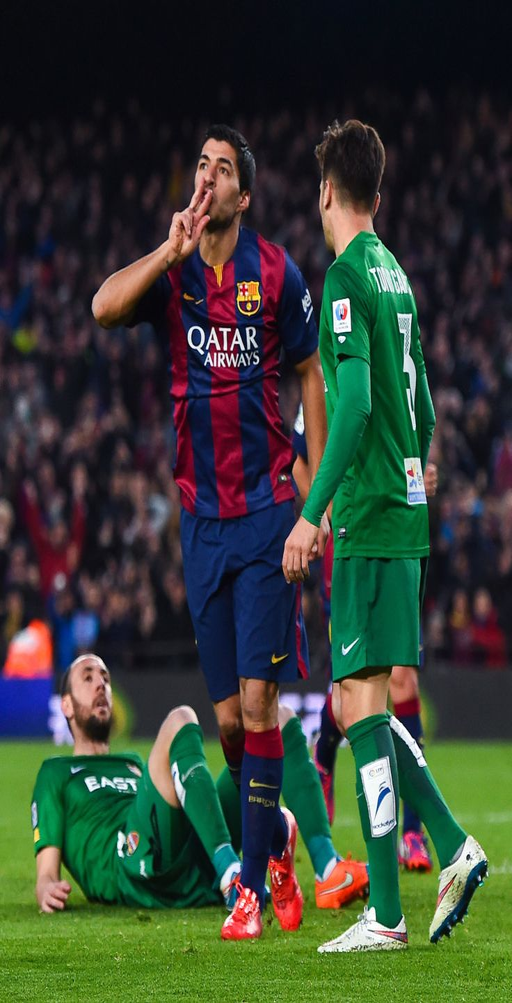
soccer player celebrates after scoring his team 's fifth goal during the match .